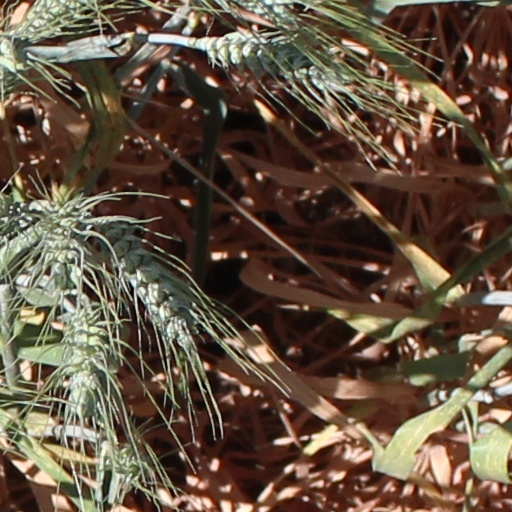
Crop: wheat